Liao dynasty

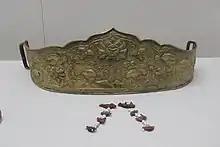
Liao gold waist ornament

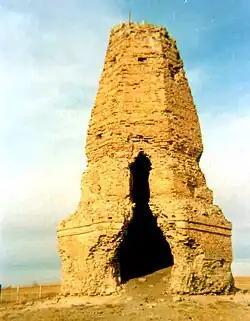
A brick stupa in the Khitan city of Hedong (Bars-Hot)

The Khitan were originally divided into 8 tribes (部) each led by a commander (大人) replaced once every three years. Abaoji then declared himself king to prevent the other clans from replacing him. The tribes convened for discussions for mobilisations or warfare. From these military origins developed the Khitan custom of convening assemblies. After ascending the throne, Abaoji divided his own Ila tribe into two and entrusted them to members of his family, requiring him to establish a new guard by drawing recruits from each tribe.